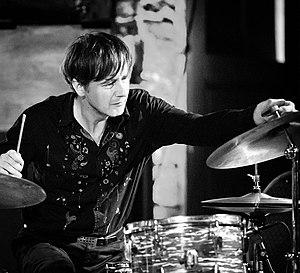
Edward Perraud, né le 1ᵉʳ juin 1971 à Nantes, est un percussionniste, batteur, et compositeur français. Ses influences lui permettent de jouer dans un large éventail musical incluant le rock alternatif, la musique contemporaine, le jazz et les musiques improvisées. Il est membre du trio de jazz Das Kapital.